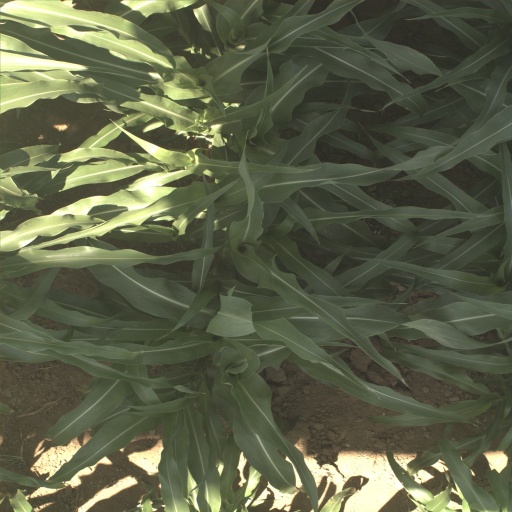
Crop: sorghum